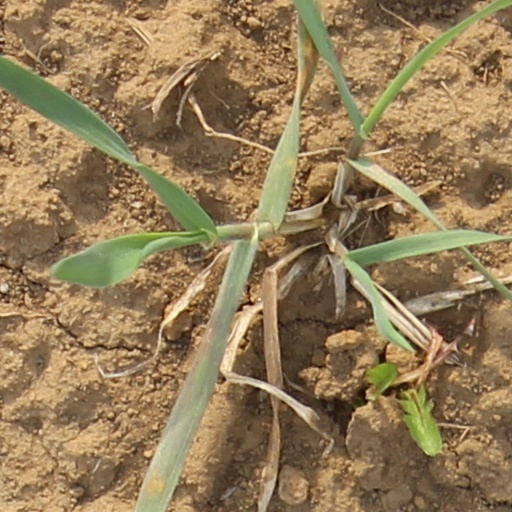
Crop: wheat